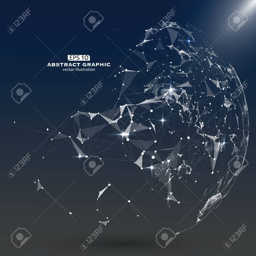
point , line and constitute an abstract map of the world , a sense of science and technology .